Benjamin Horne

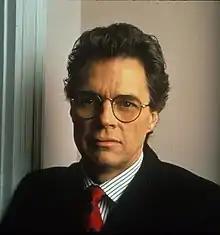

Benjamin Joseph Horne is a fictional character in the television series "Twin Peaks", created by David Lynch and Mark Frost, portrayed by Richard Beymer. His middle and last names are based on department store owner Joseph Horne, founder of Horne's in Pittsburgh where Mark Frost is from, while his and his brother Jerry's first names are based on the ice cream brand Ben & Jerry's.